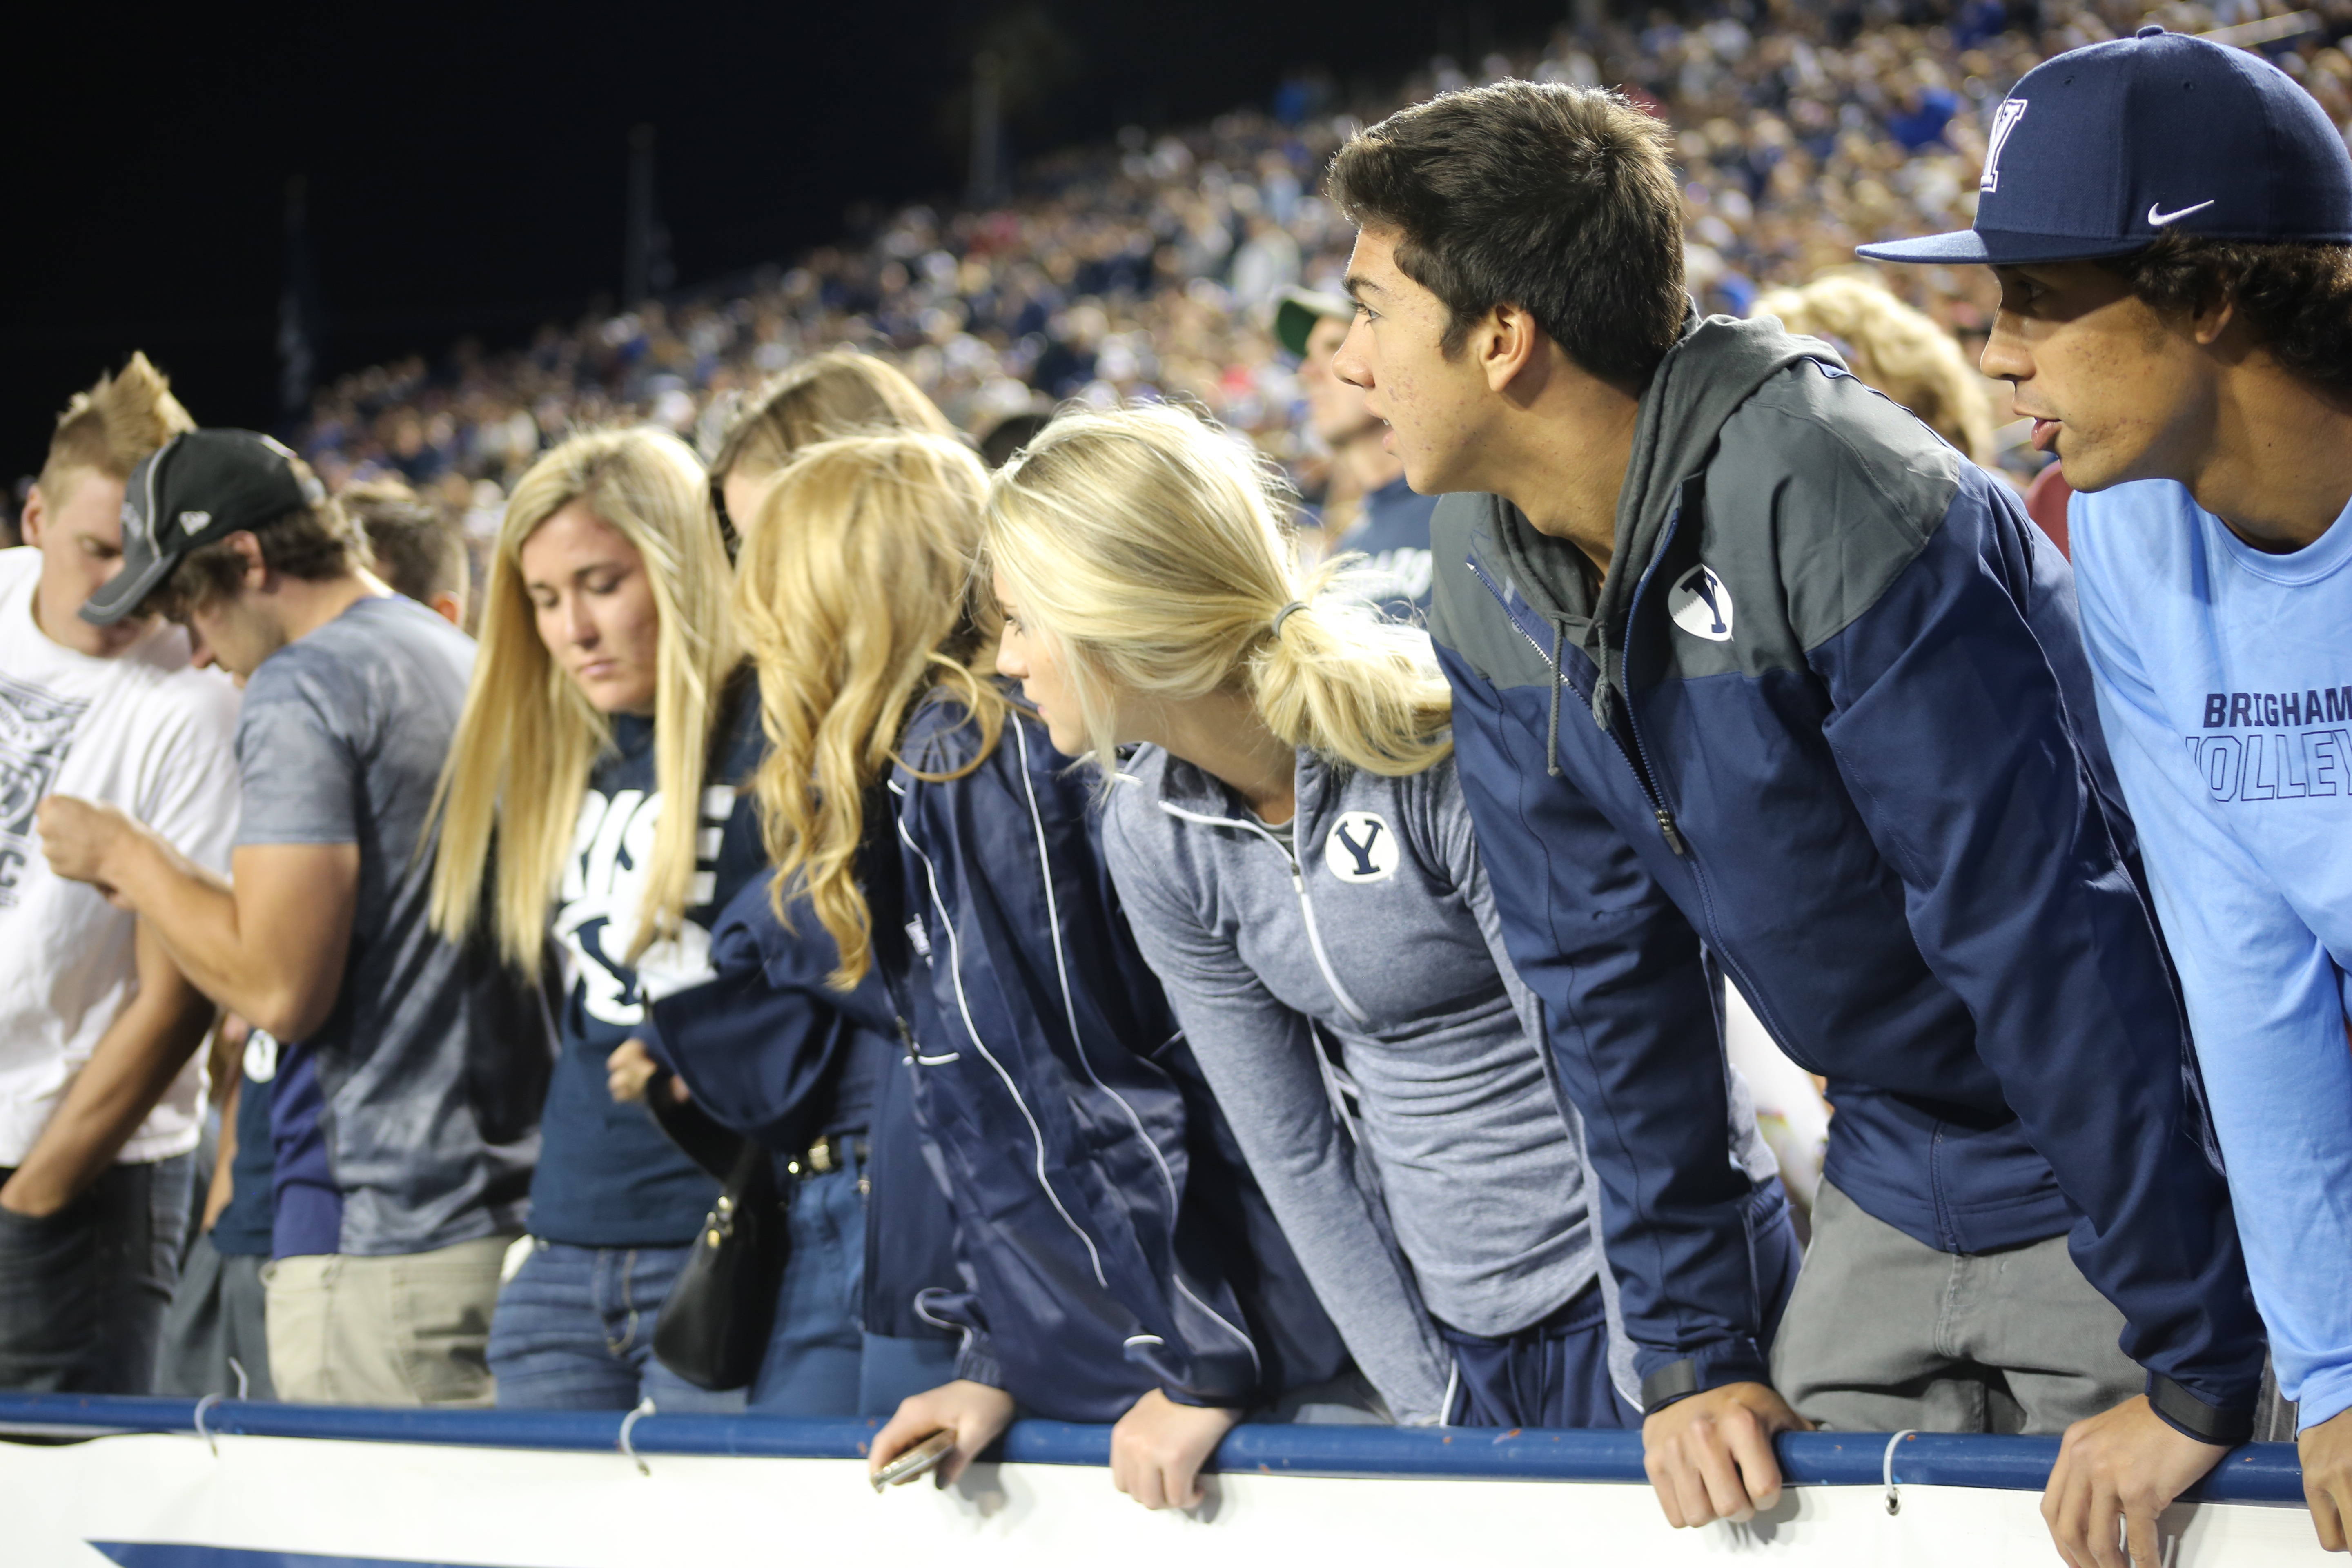
gathering, group, people, game, crowd, standing, audience, cheering, together, stadium, team, sports, event, spectators, crowded, excitement